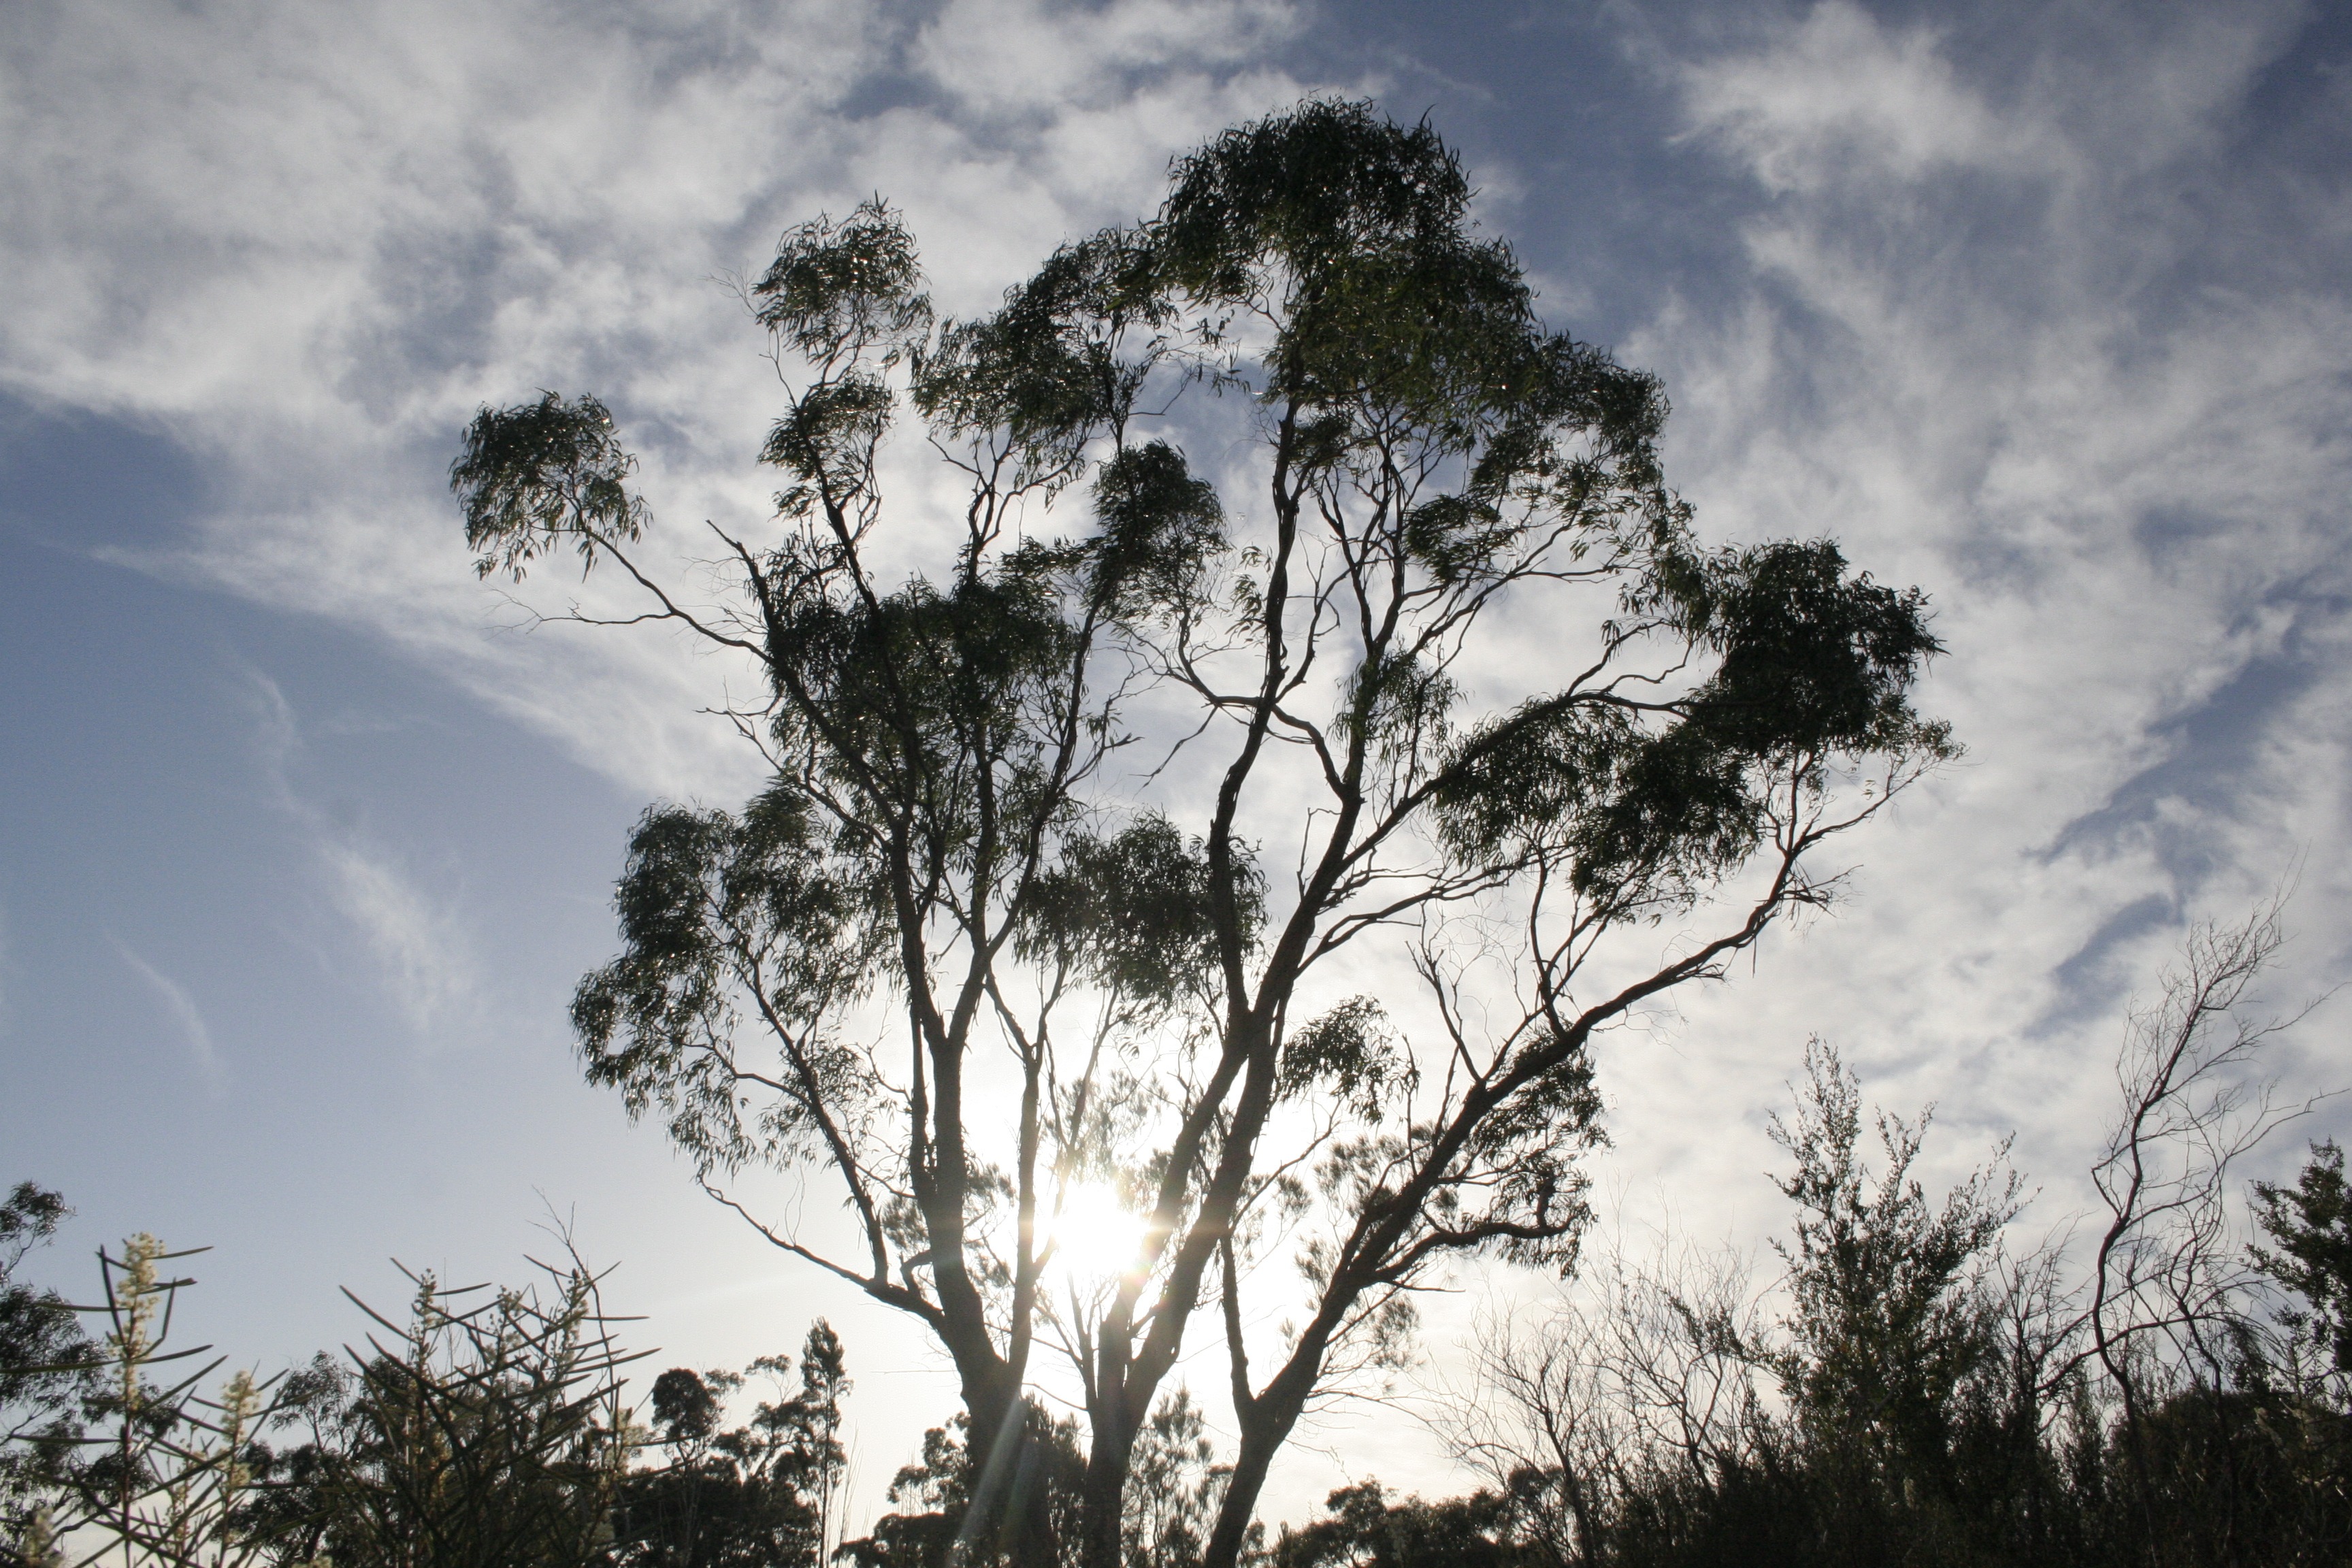
tree, nature, branch, cloud, plant, sky, sunlight, leaf, wind, fresh, savanna, trees, australia, leaves, eucalyptus, victoria, meteorological phenomenon, gumtrees, woody plant, arecales